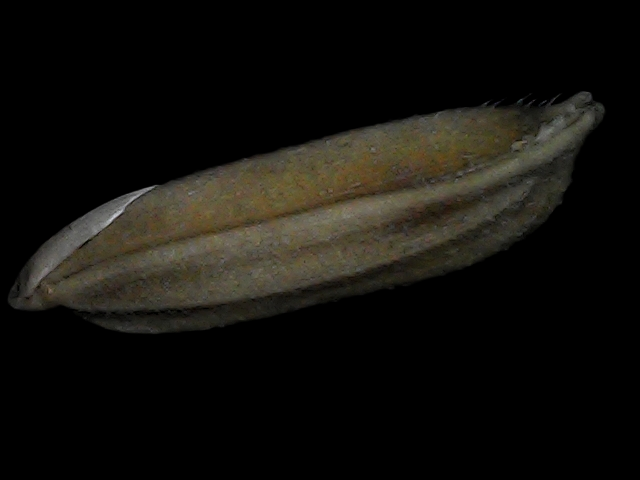
Rice variety: Bd72